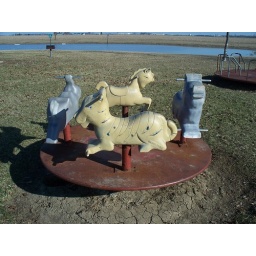
Close up of tiger on an animal merry-go-round at a playground in Scott, Ohio.